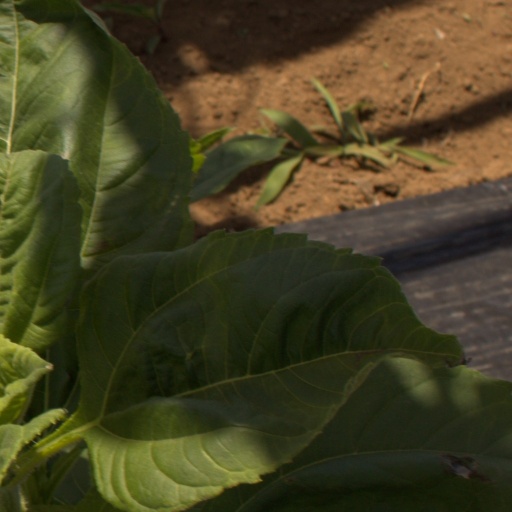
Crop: Jerusalem artichoke